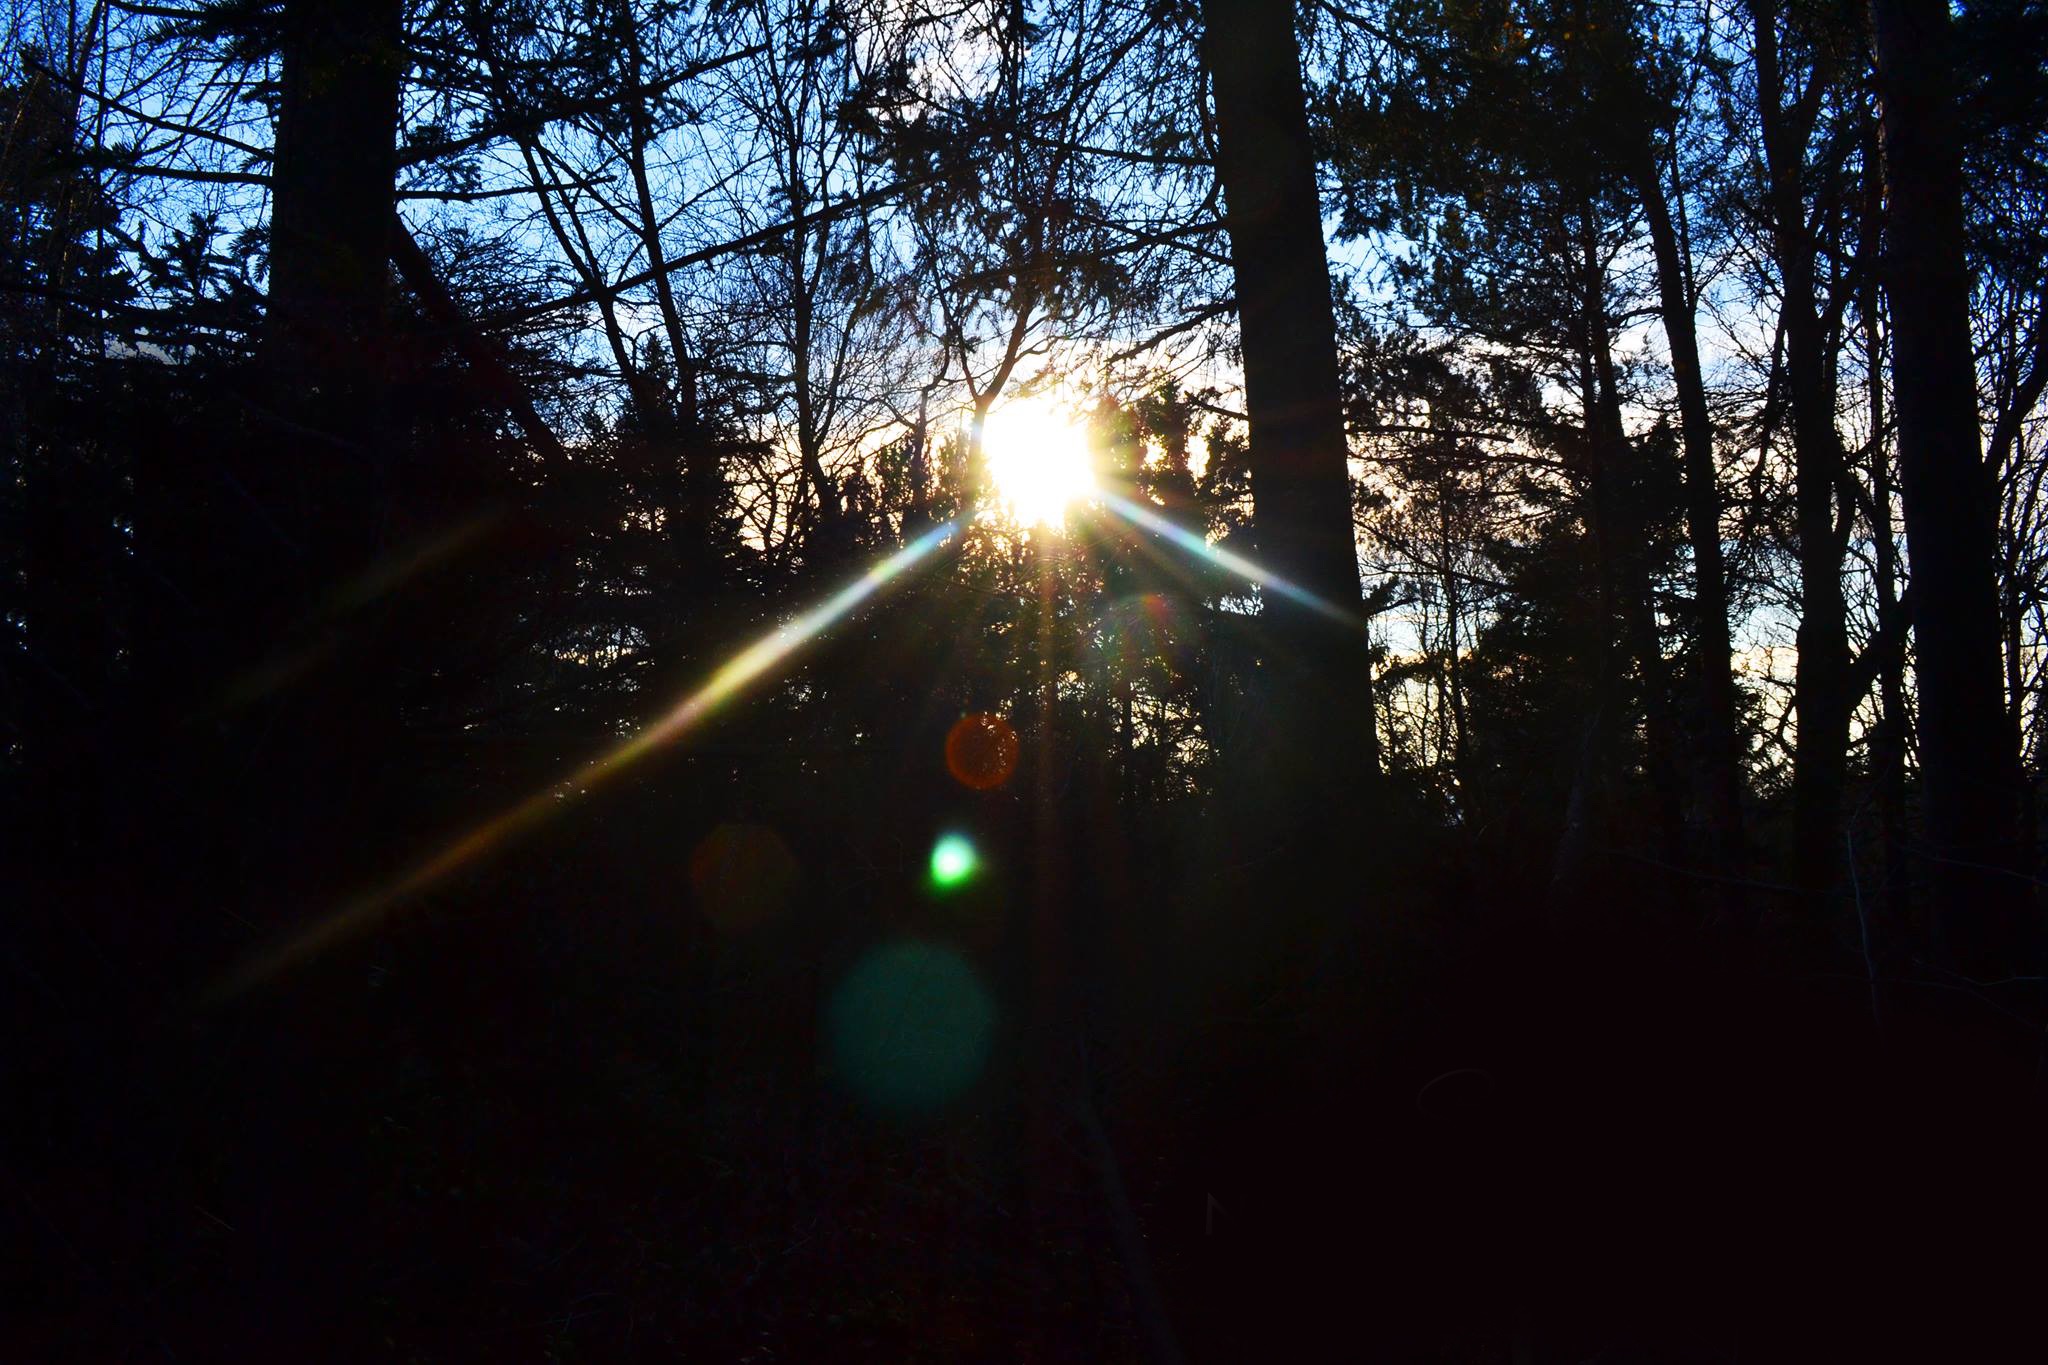
tree, light, night, sunlight, reflection, darkness, lighting